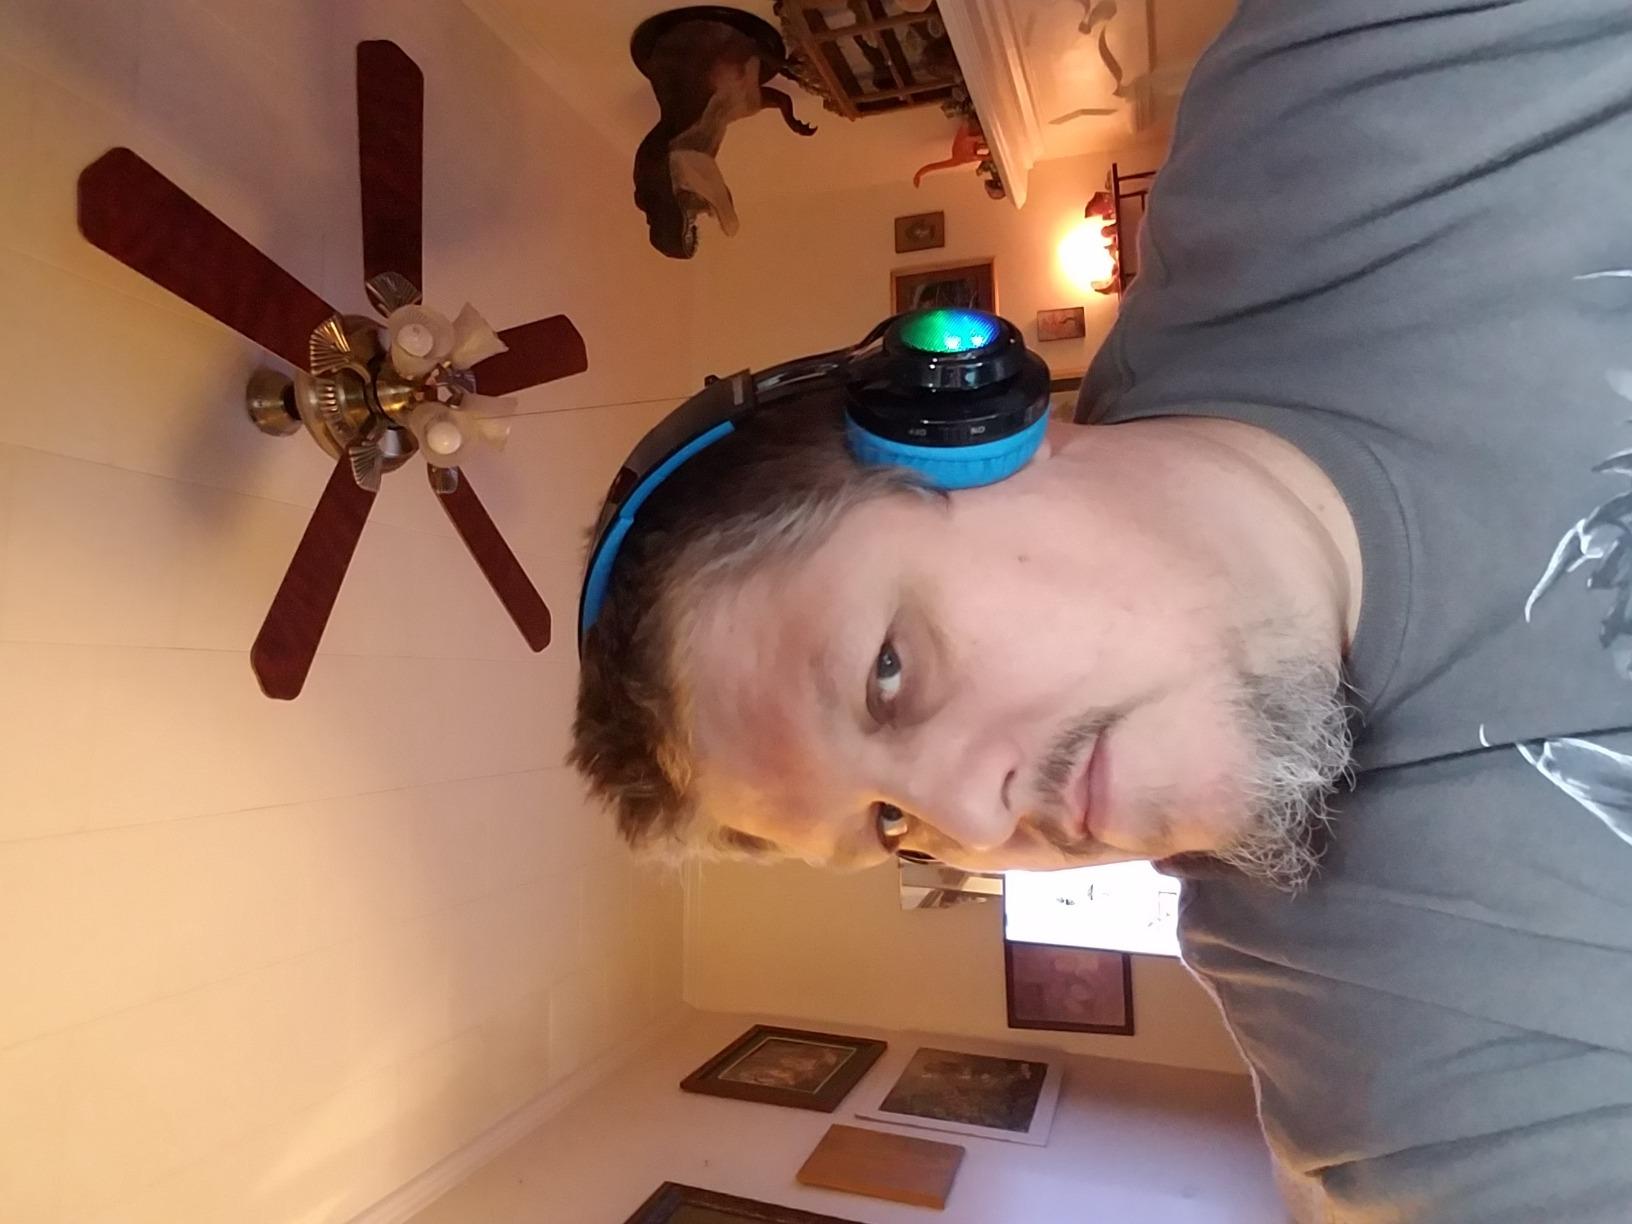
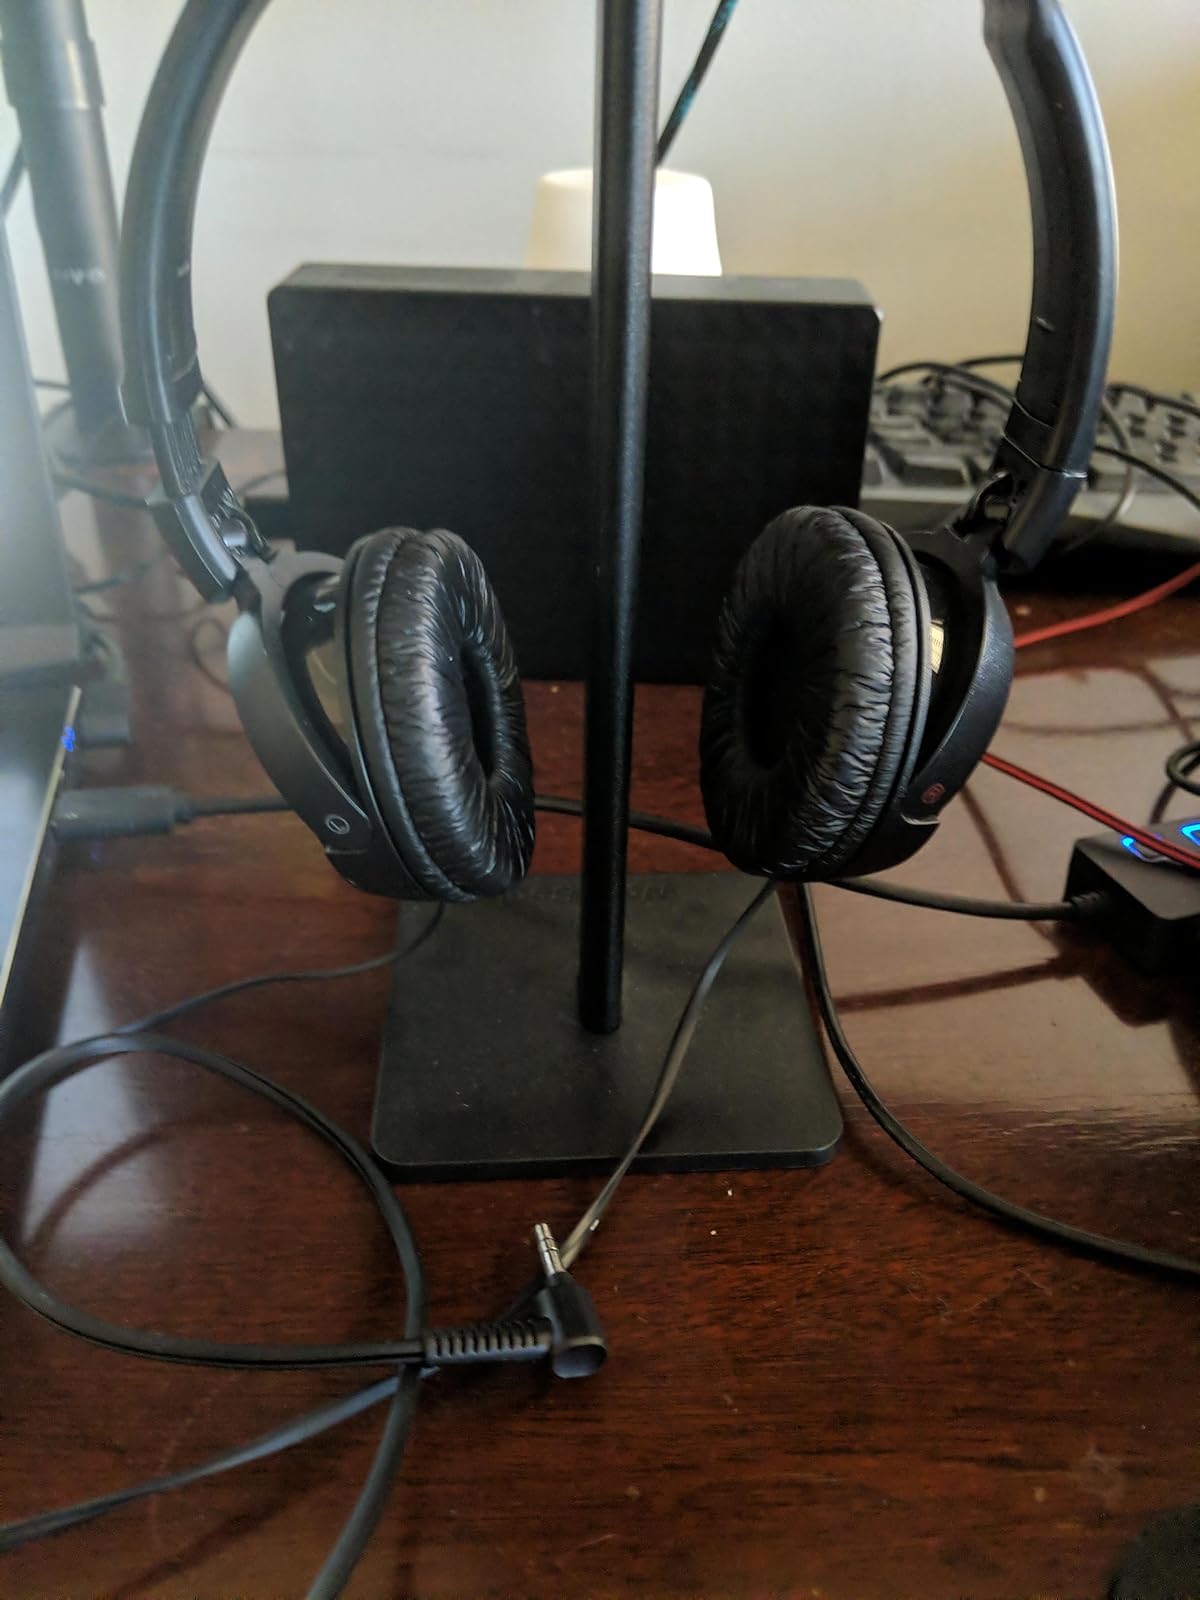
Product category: headphones
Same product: no